Burmeister & Wain

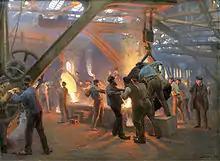
Burmeister & Wain in 1885

Soon came the establishment of the B&B foundry in 1847, the delivery of its first steam engine in 1848, the renting of the Jacob Holm Shipyard at the 'Englishman's Place' in 1851, and the delivery of their first ship S/S Hermod in 1854, before Baumgarten retired from regular duties in 1861. With Baumgarten as a co-owner, in 1865, William Wain (1819–1882) joined what then became B&W. In 1872 the company became A/S B&W ("Aktieselskabet Burmeister & Wain"), a limited liability corporation. That same year saw the founding of the Refshale Island shipyard. At this point, Baumgarten, as the first founder, became a director of the board of what he would see become Burmeister & Wain "Maskin- og Skibsbyggeri" (Engineering and Shipbuilding) in 1880. Wain, from Bolton, England had apprenticed as an engineer in his youth and come up through the trades. He had worked for the Royal Danish Navy and the Royal Dutch dockyards. He came to have several designs to his credit within the company and his ingenuity was seen as "instrumental" in establishing its reputation. In 1881 B&W bought the patent for a milk separator from Peterson Brothers and by 1905 produced a range of dairy equipment, employing about 3,000 staff in their 'Perfect' works in Copenhagen.